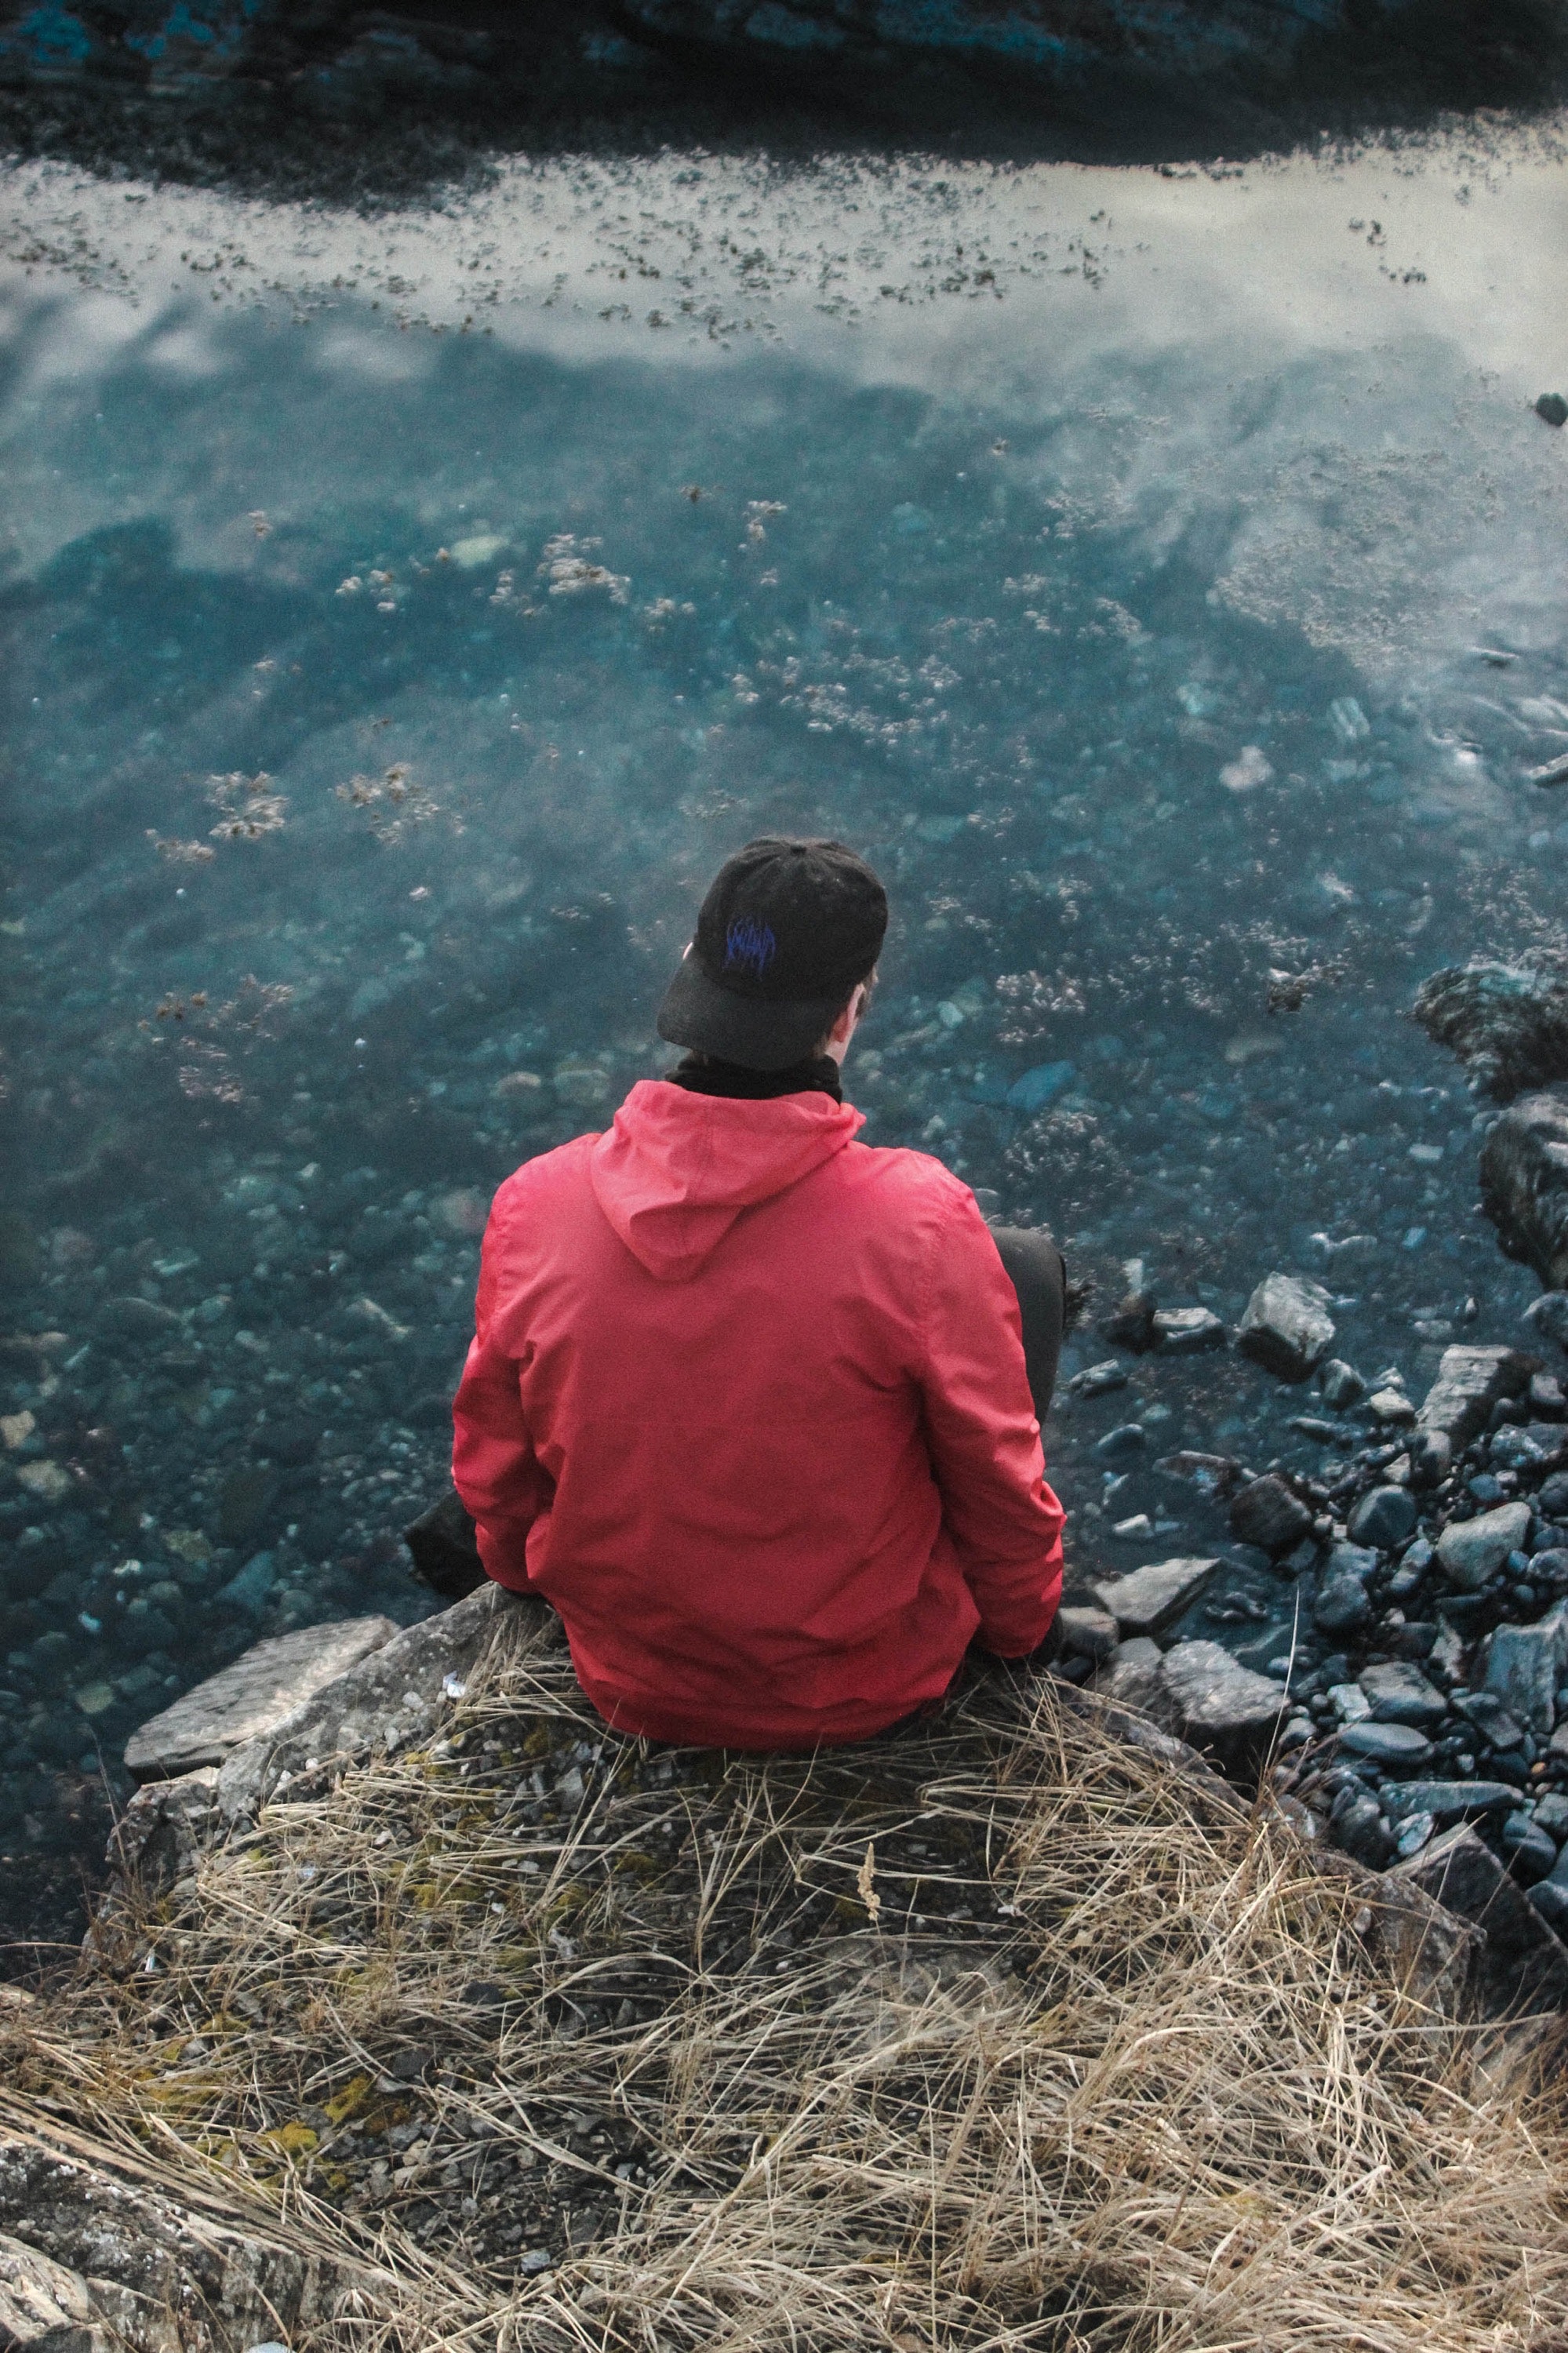
water, tree, rock, geological phenomenon, sea, vacation, tourism, leisure, ocean